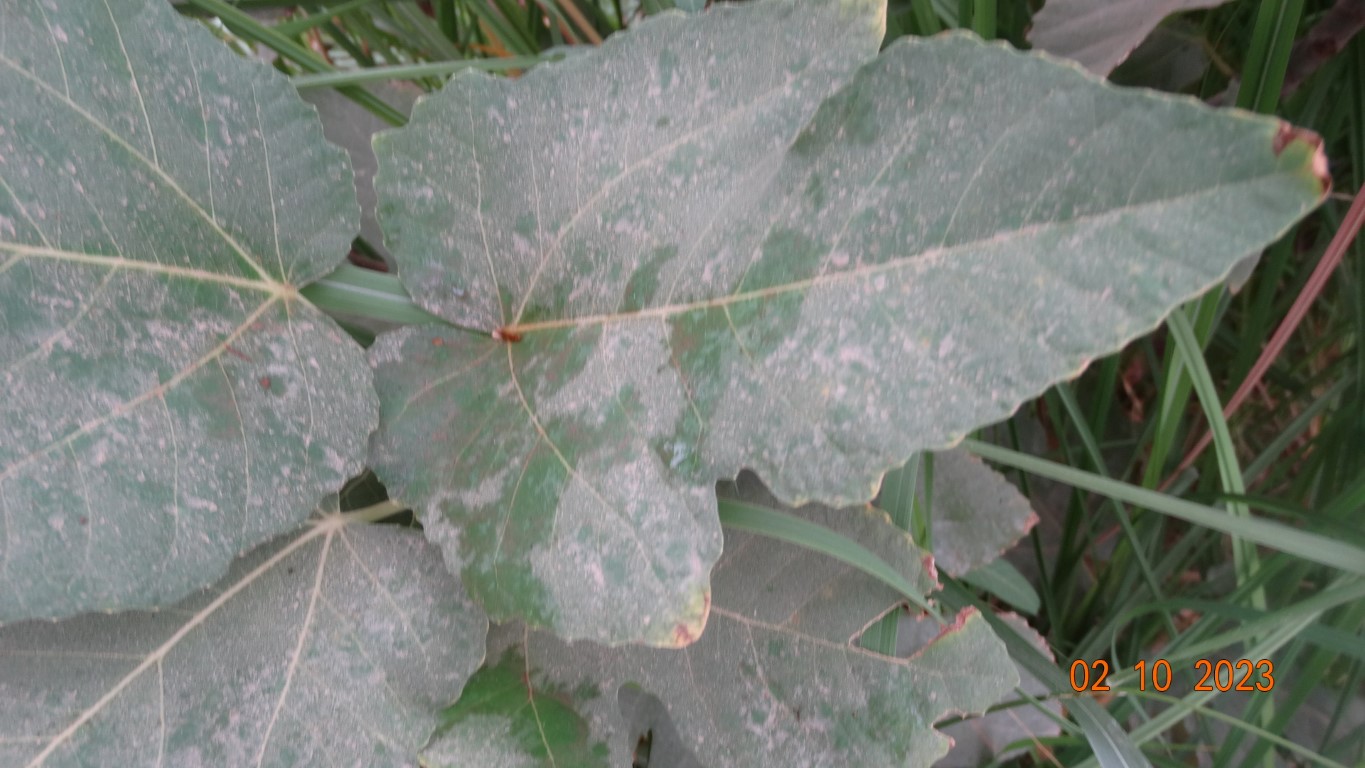
Label: healthy